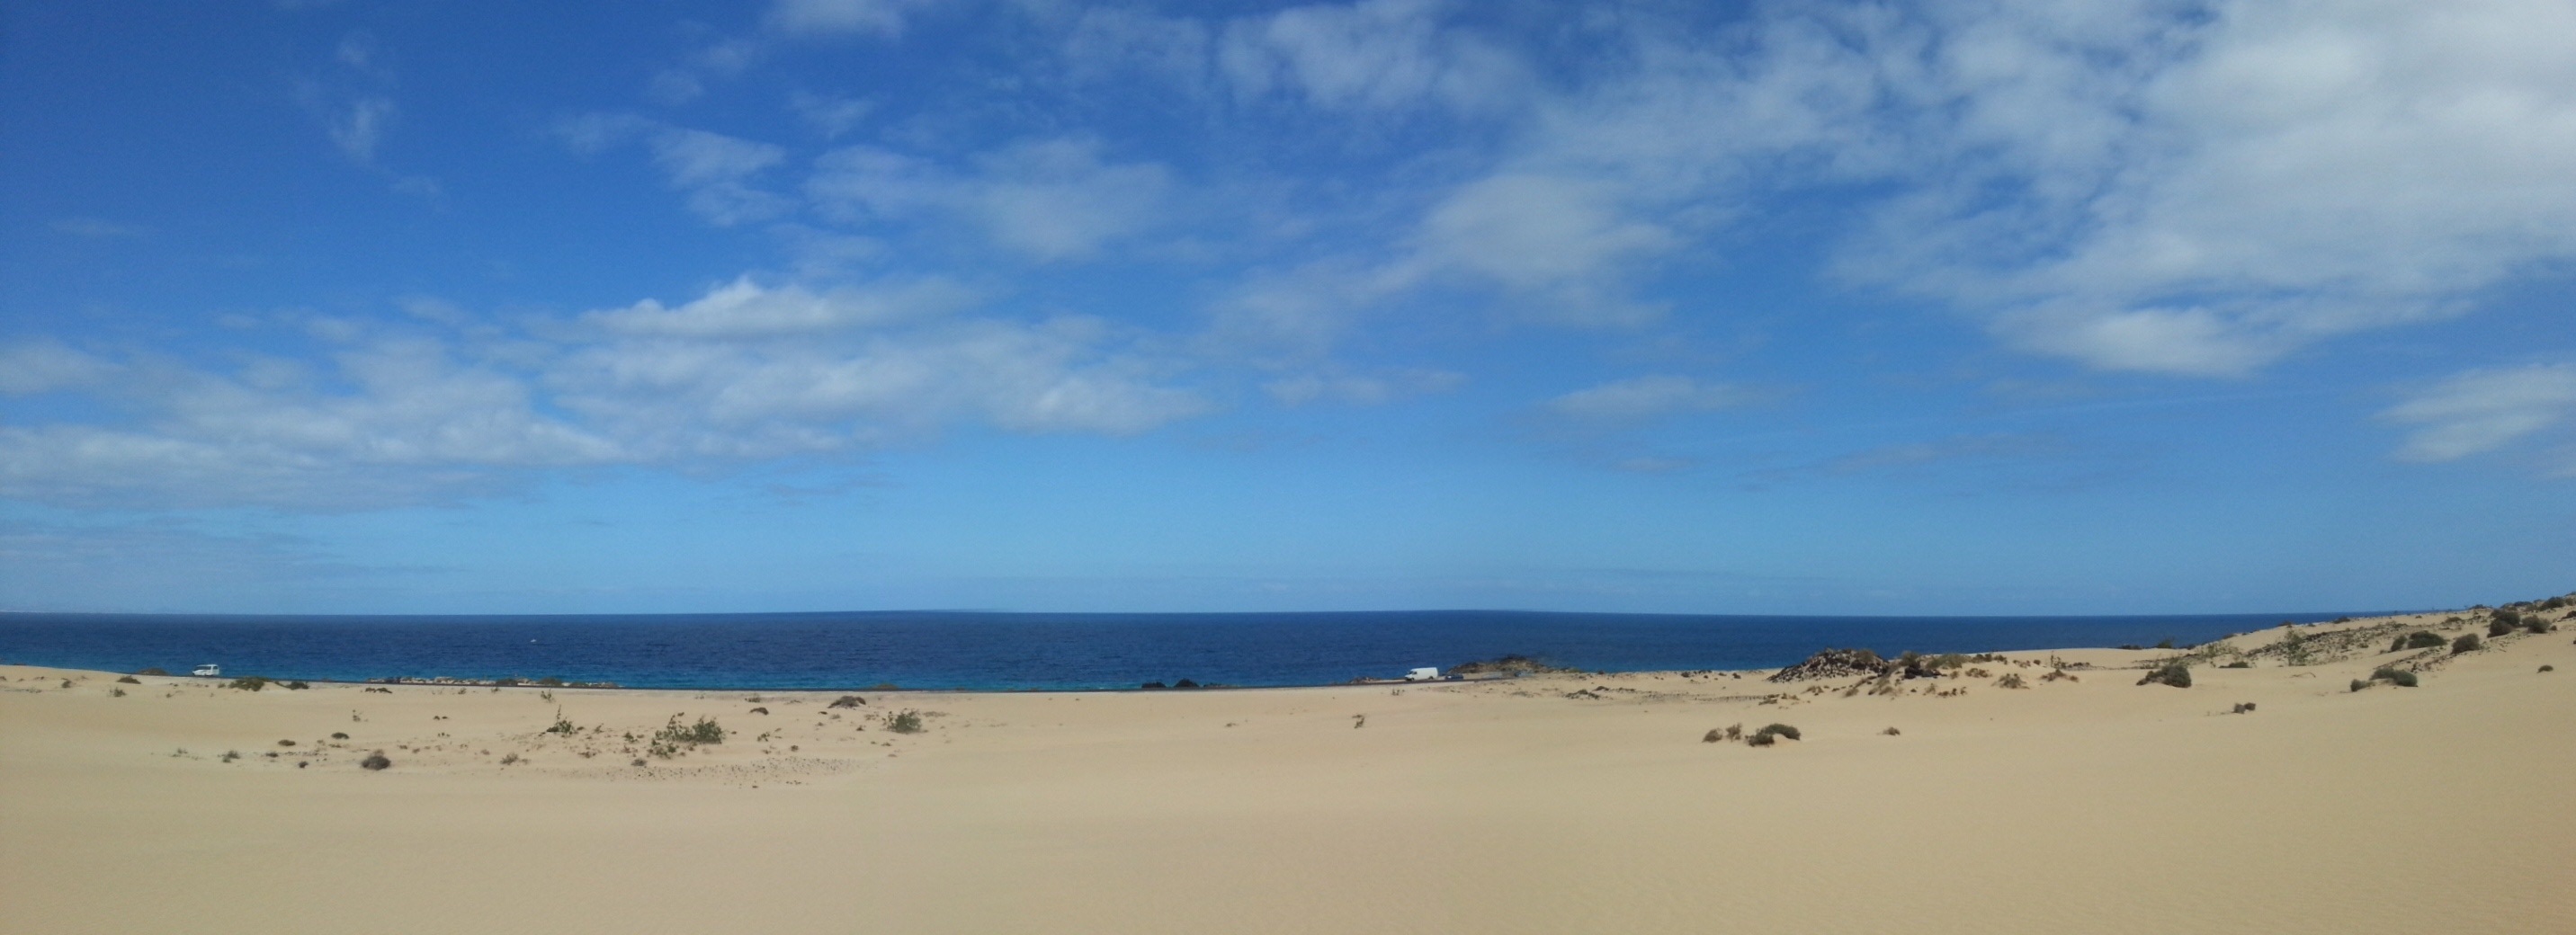
beach, sea, coast, sand, dune, holidays, habitat, canary, landform, natural environment, geographical feature, aeolian landform, wind wave